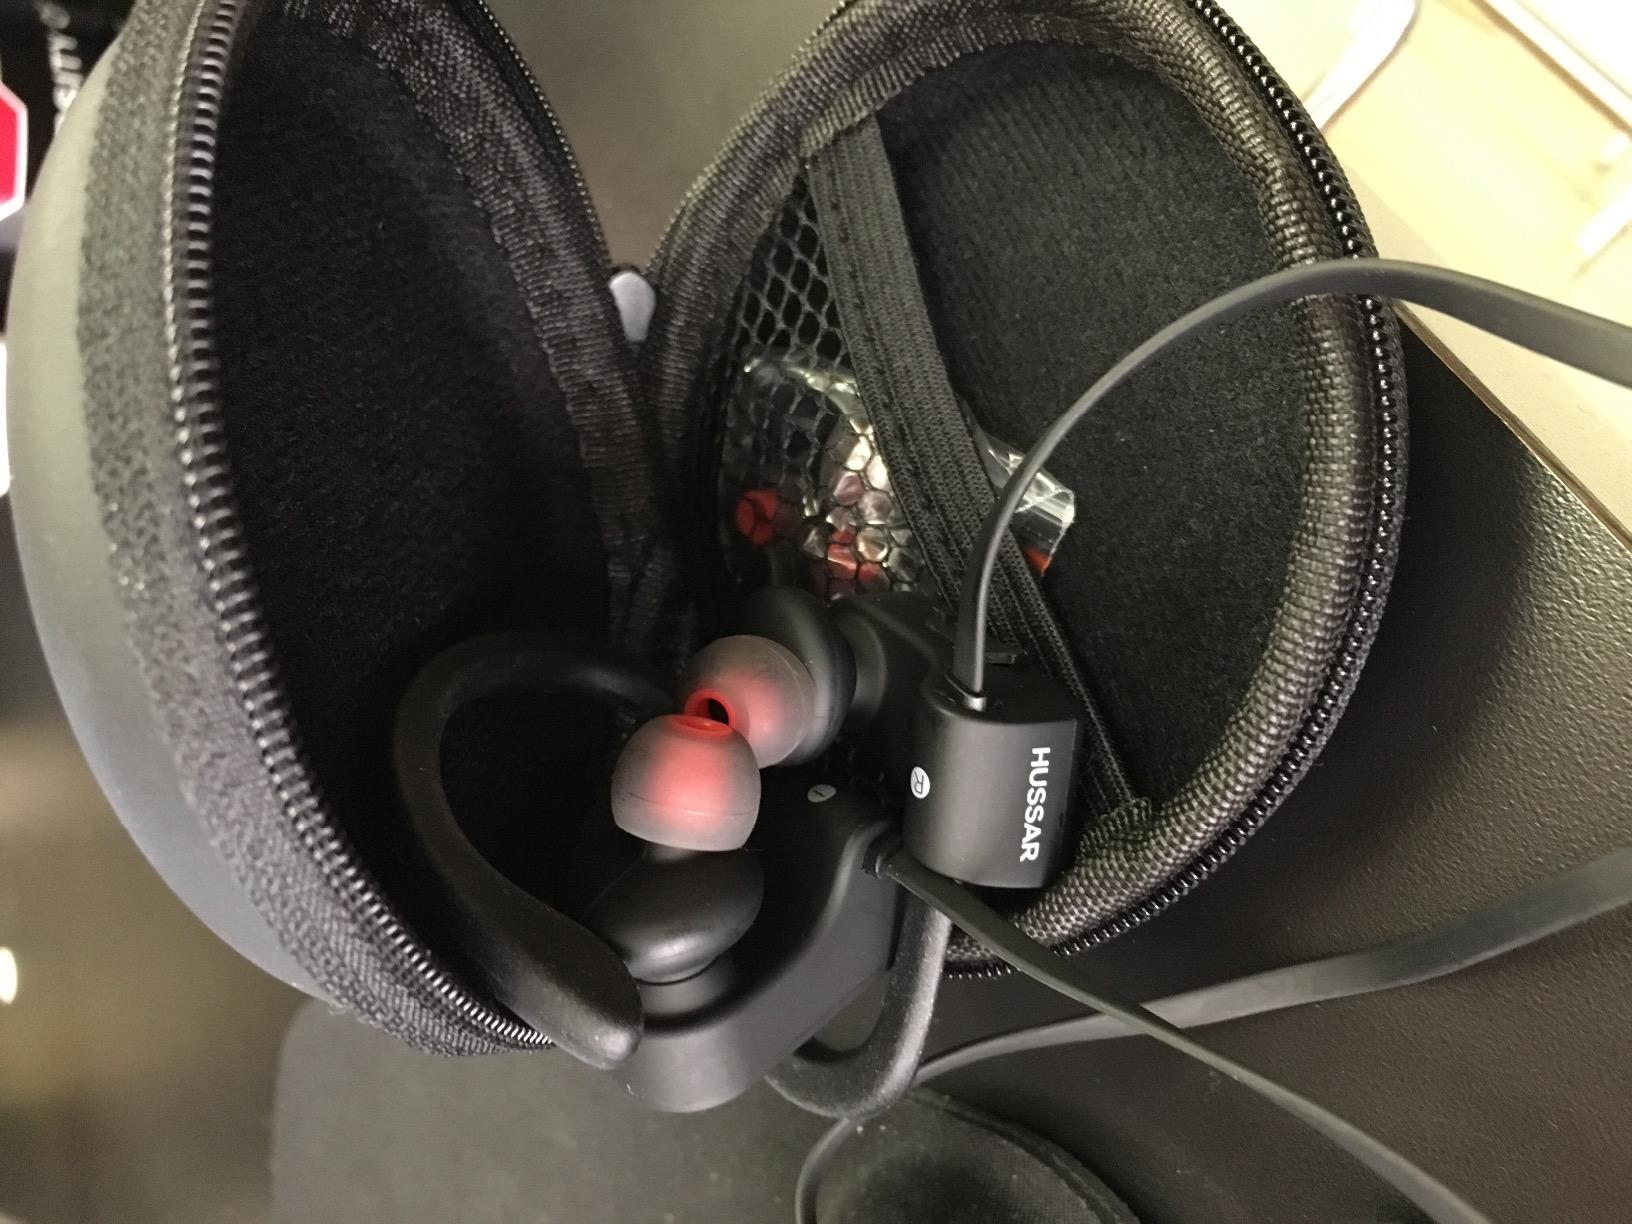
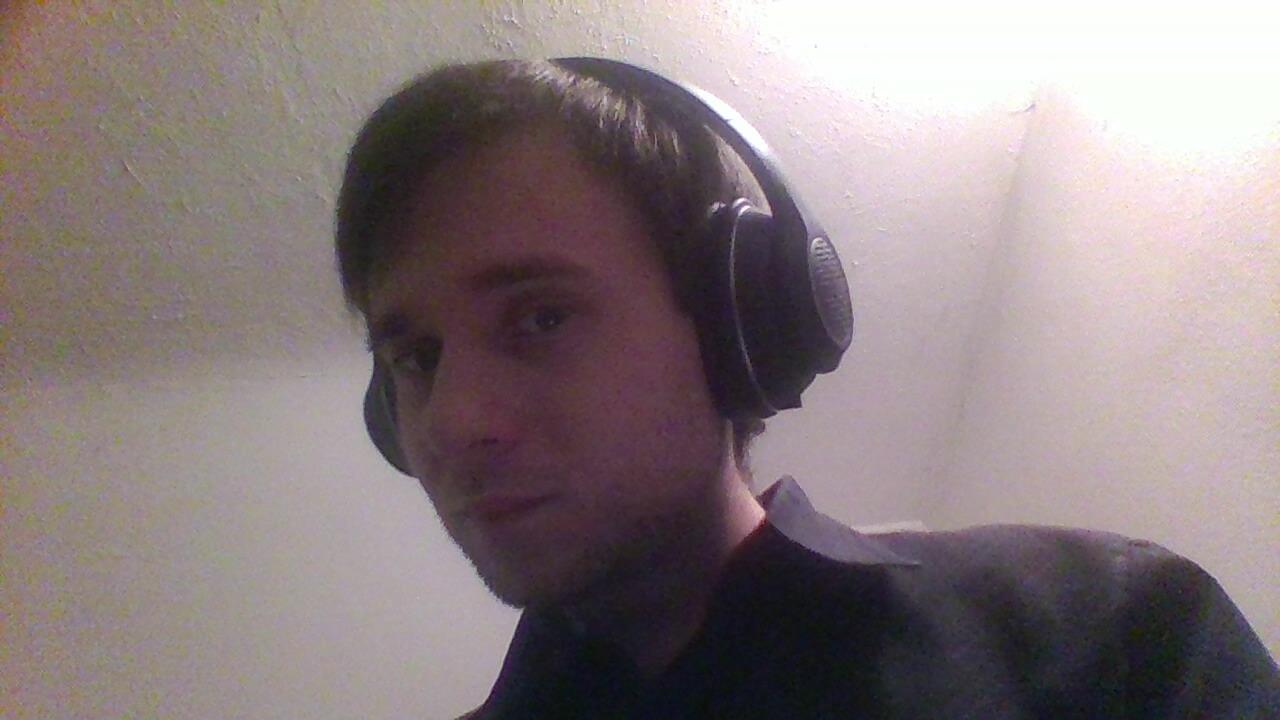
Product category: headphones
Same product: no